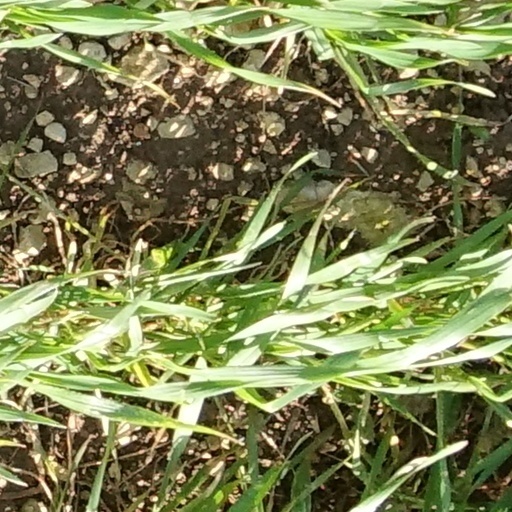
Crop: wheat